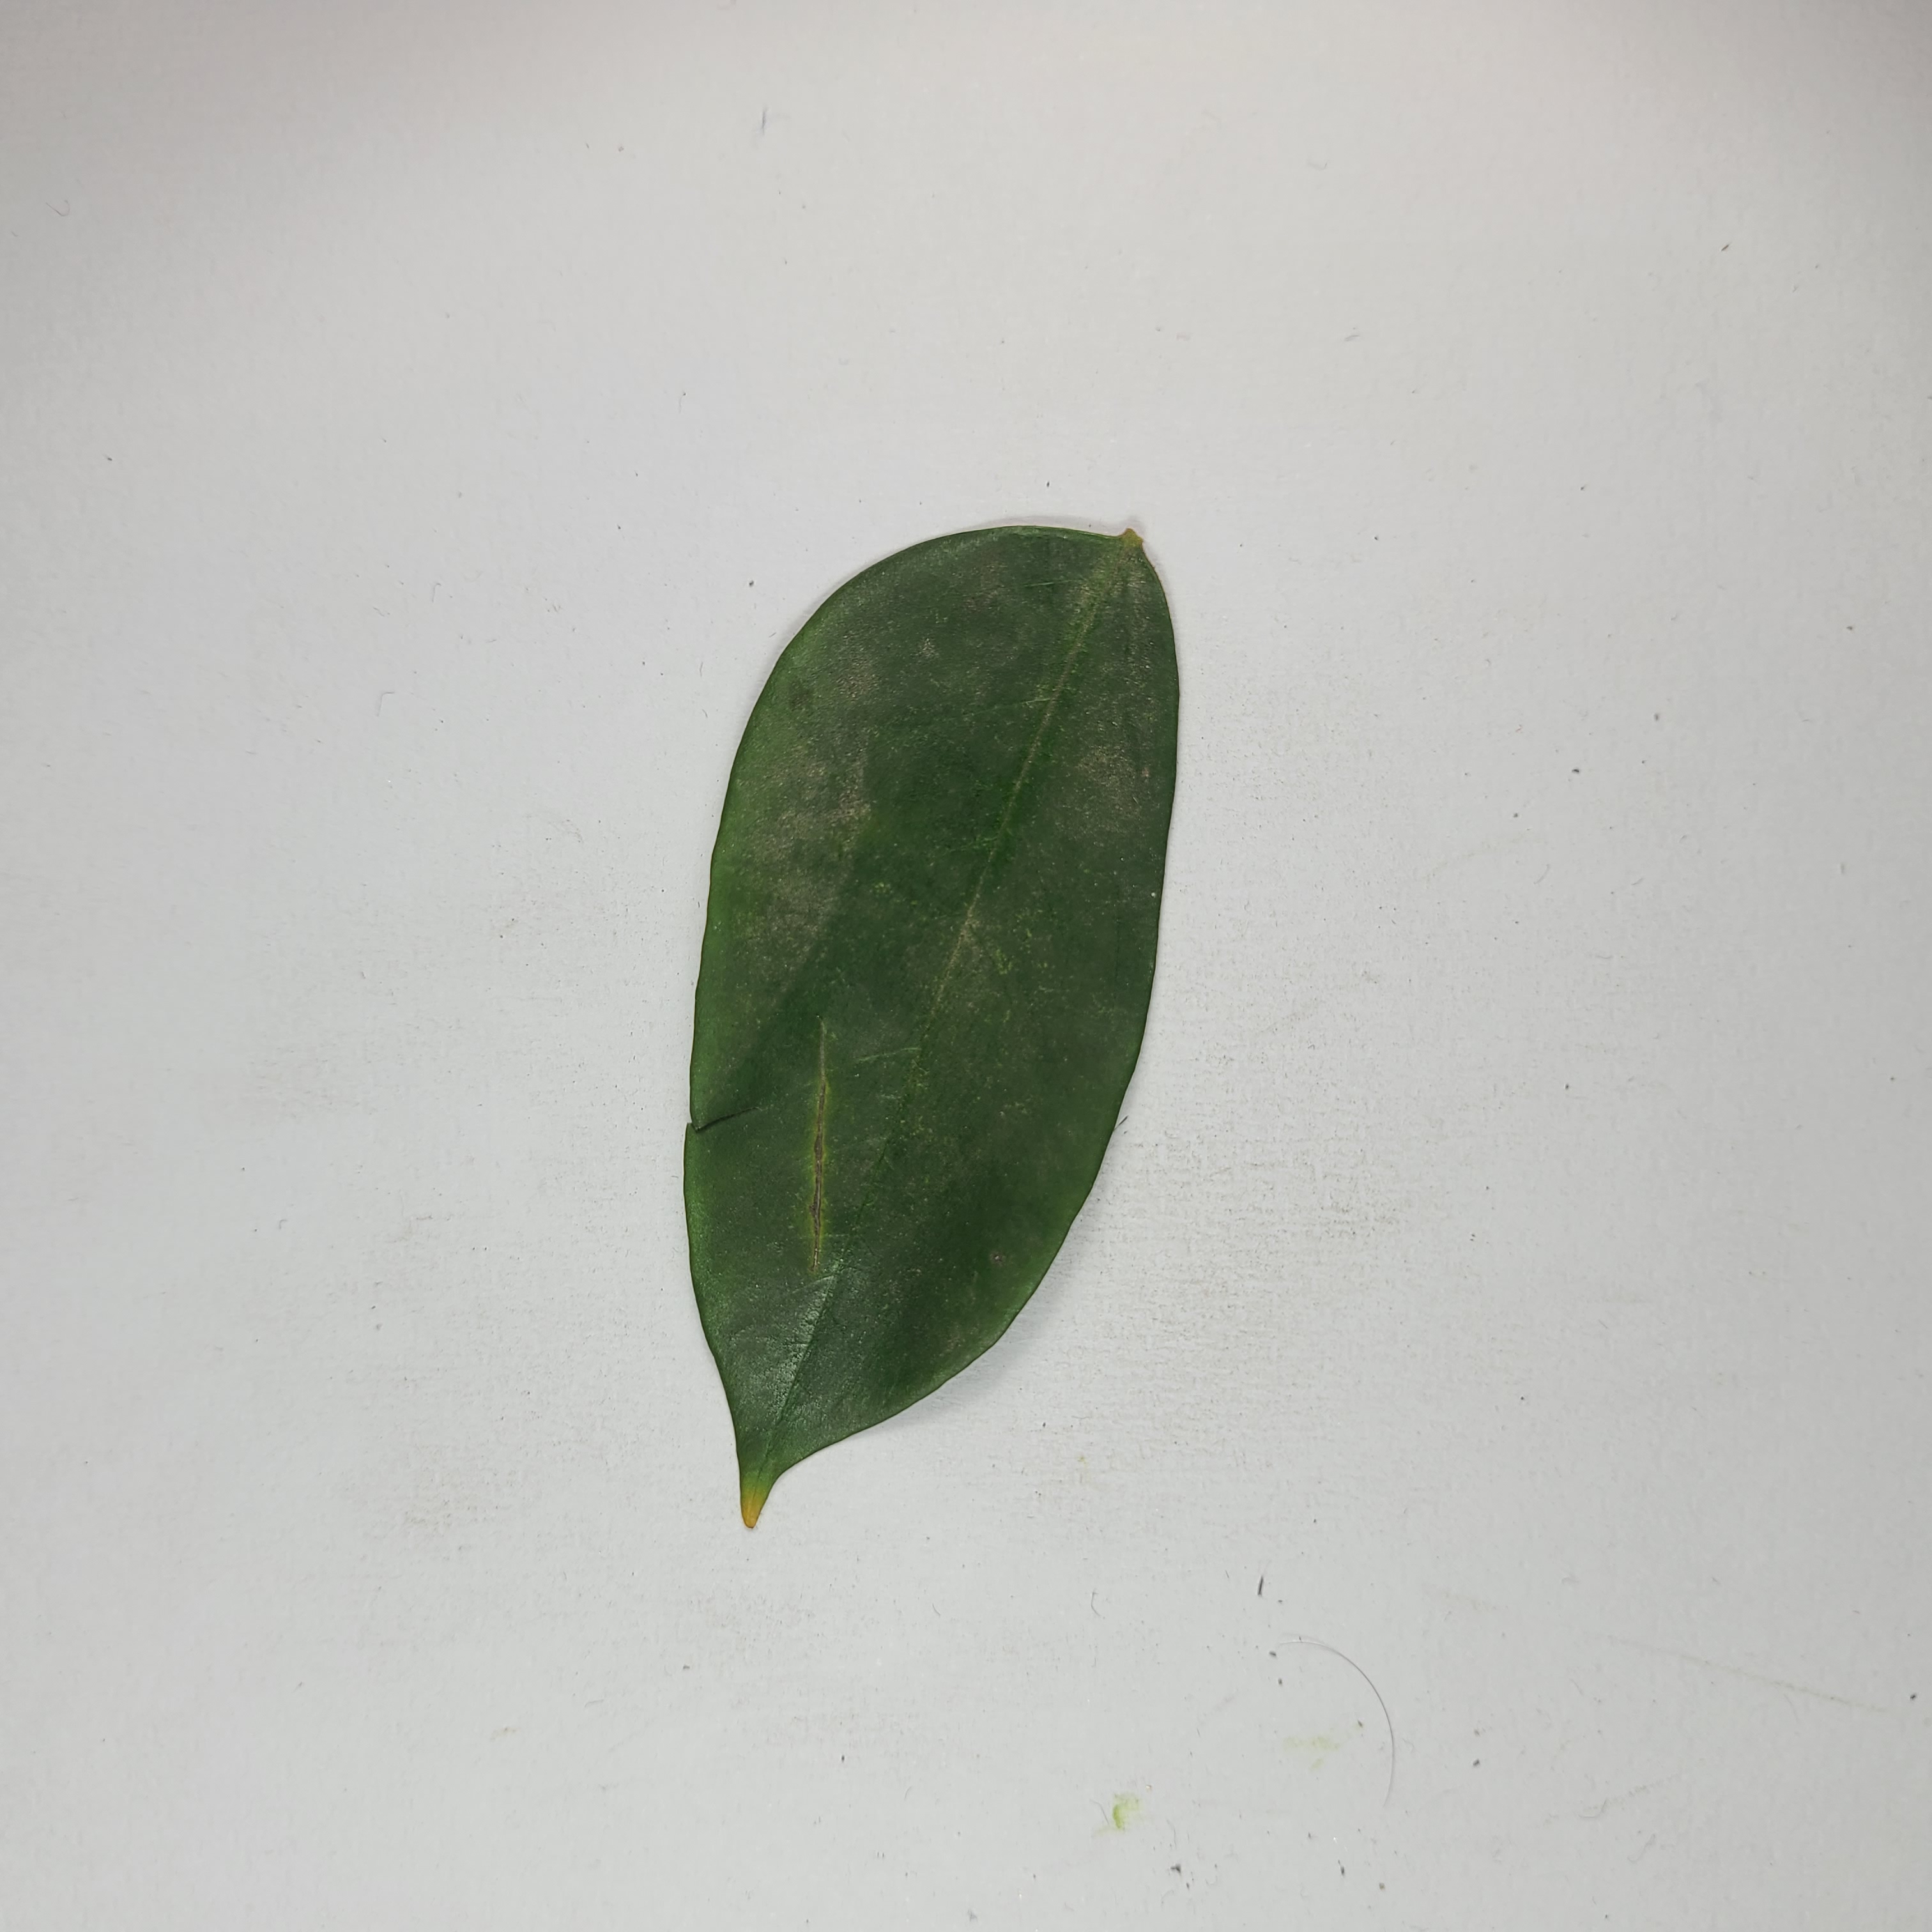
Label: Healthy Leaves